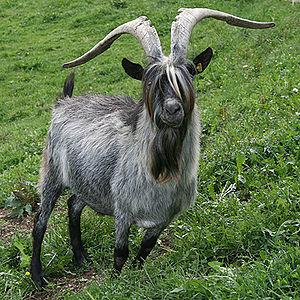
Braunvieh